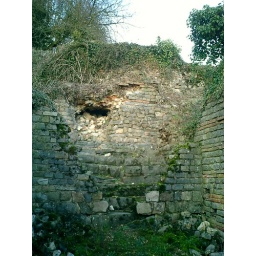
(020) Our dog smelled a cat in this picture